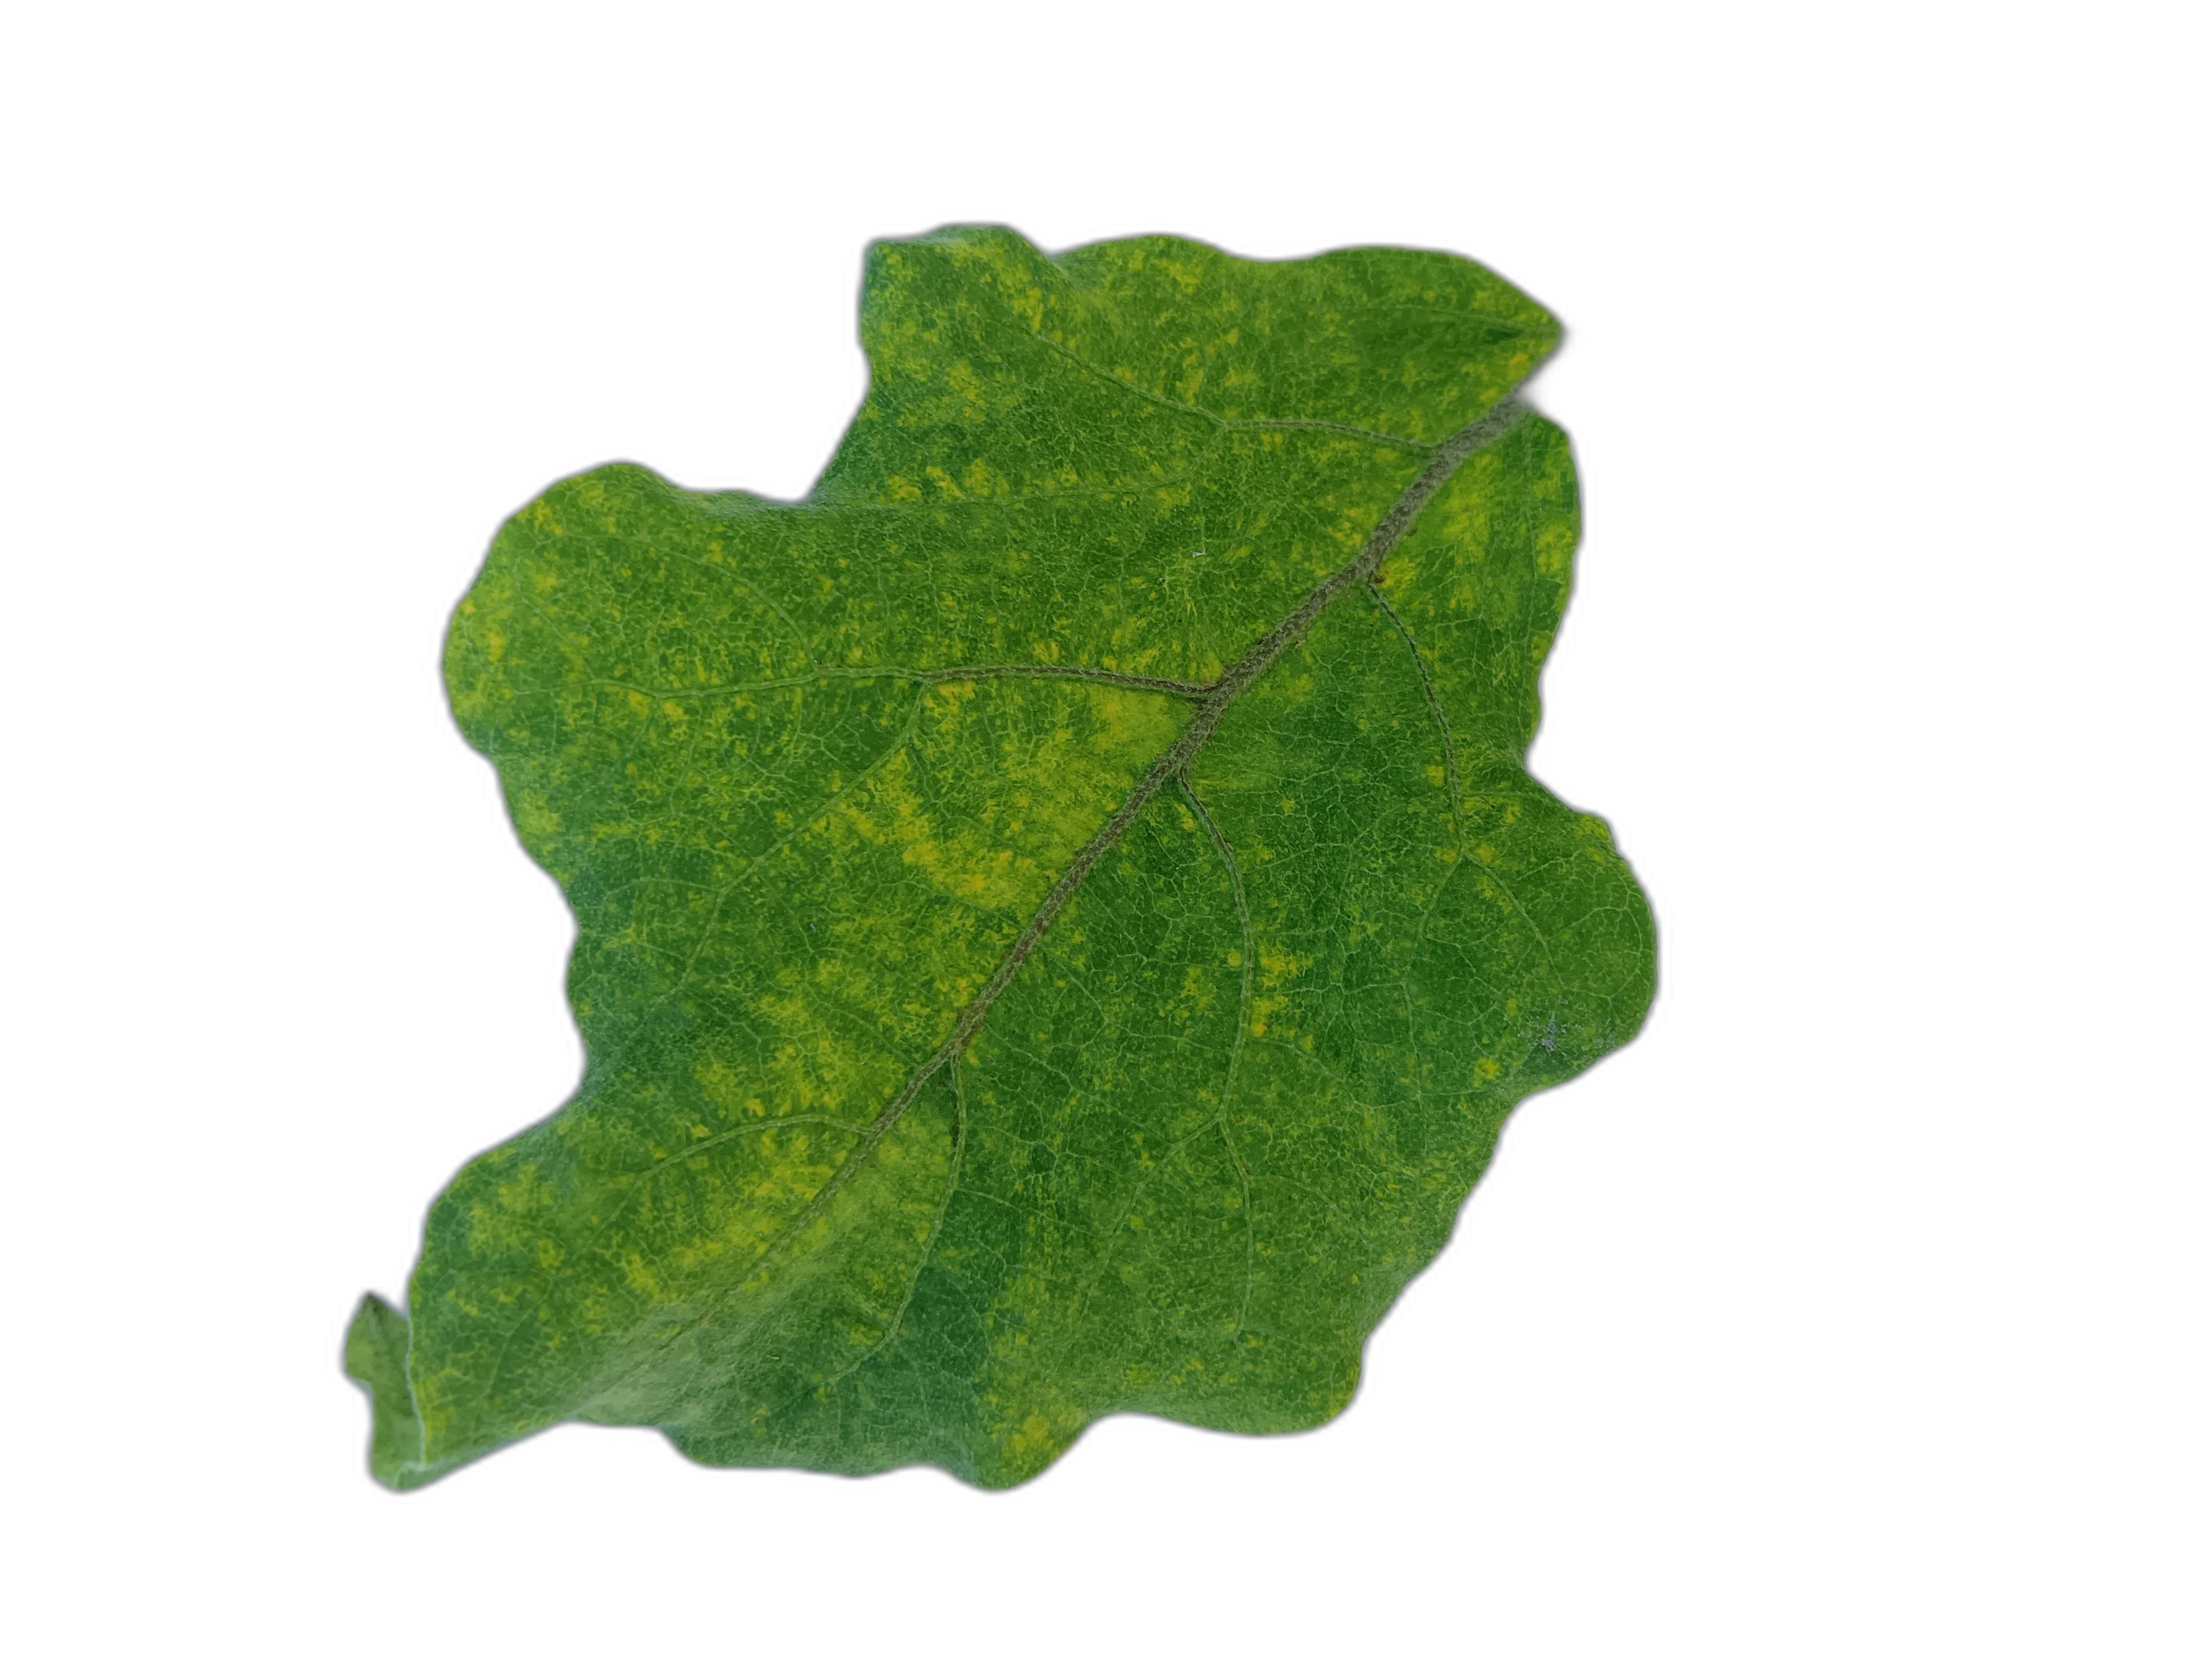
Label: Mosaic Virus Disease